Rigid-framed electric locomotive

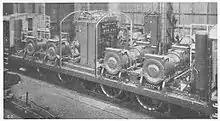
Interior view of a Swiss SBB Ae 4/6 locomotive, showing the four pairs of traction motors, directly above each axle.

The Great Northern Z-1 class locomotives of 1927 were of 1′Do1′ layout, but operated as permanently coupled pairs, effectively (1′Do1′)+(1′Do1′). Each was built with a driving cab at each end, although only one was equipped. This gave them the possibility to be used as separate 1′Do1′ locomotives at some future time, although this was never needed in practice and they remained coupled until withdrawn in favour of dieselisation in the mid-1950s.